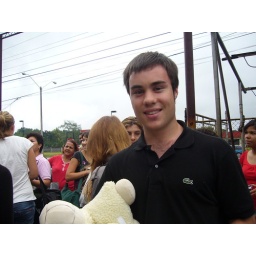
Bij aankomst in David werd er onmiddelijk een foto van mij genome door Ana.